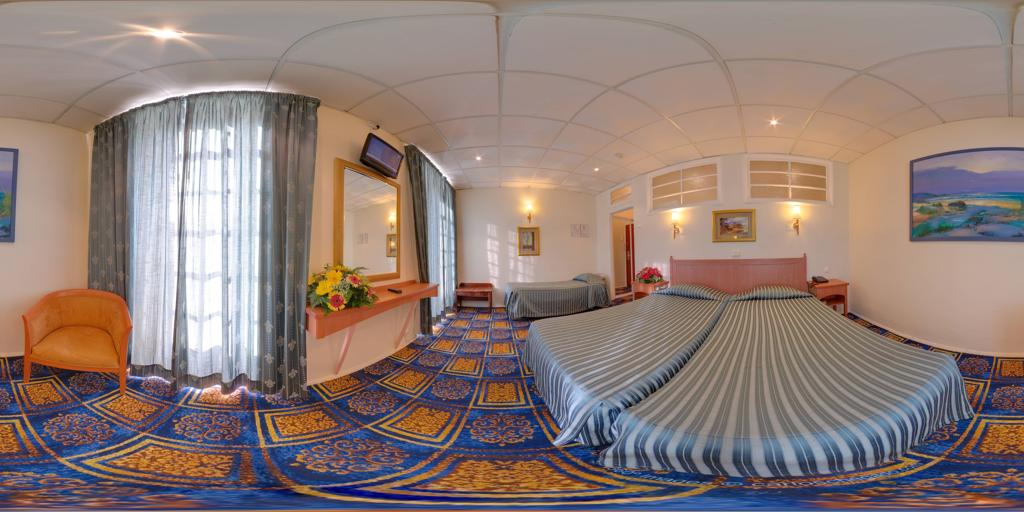
Referred object: the rectangular wall mirror above the shelf

Referred object: the yellow flower bouquet

Referred object: the mirror above the vanity opposite the bed